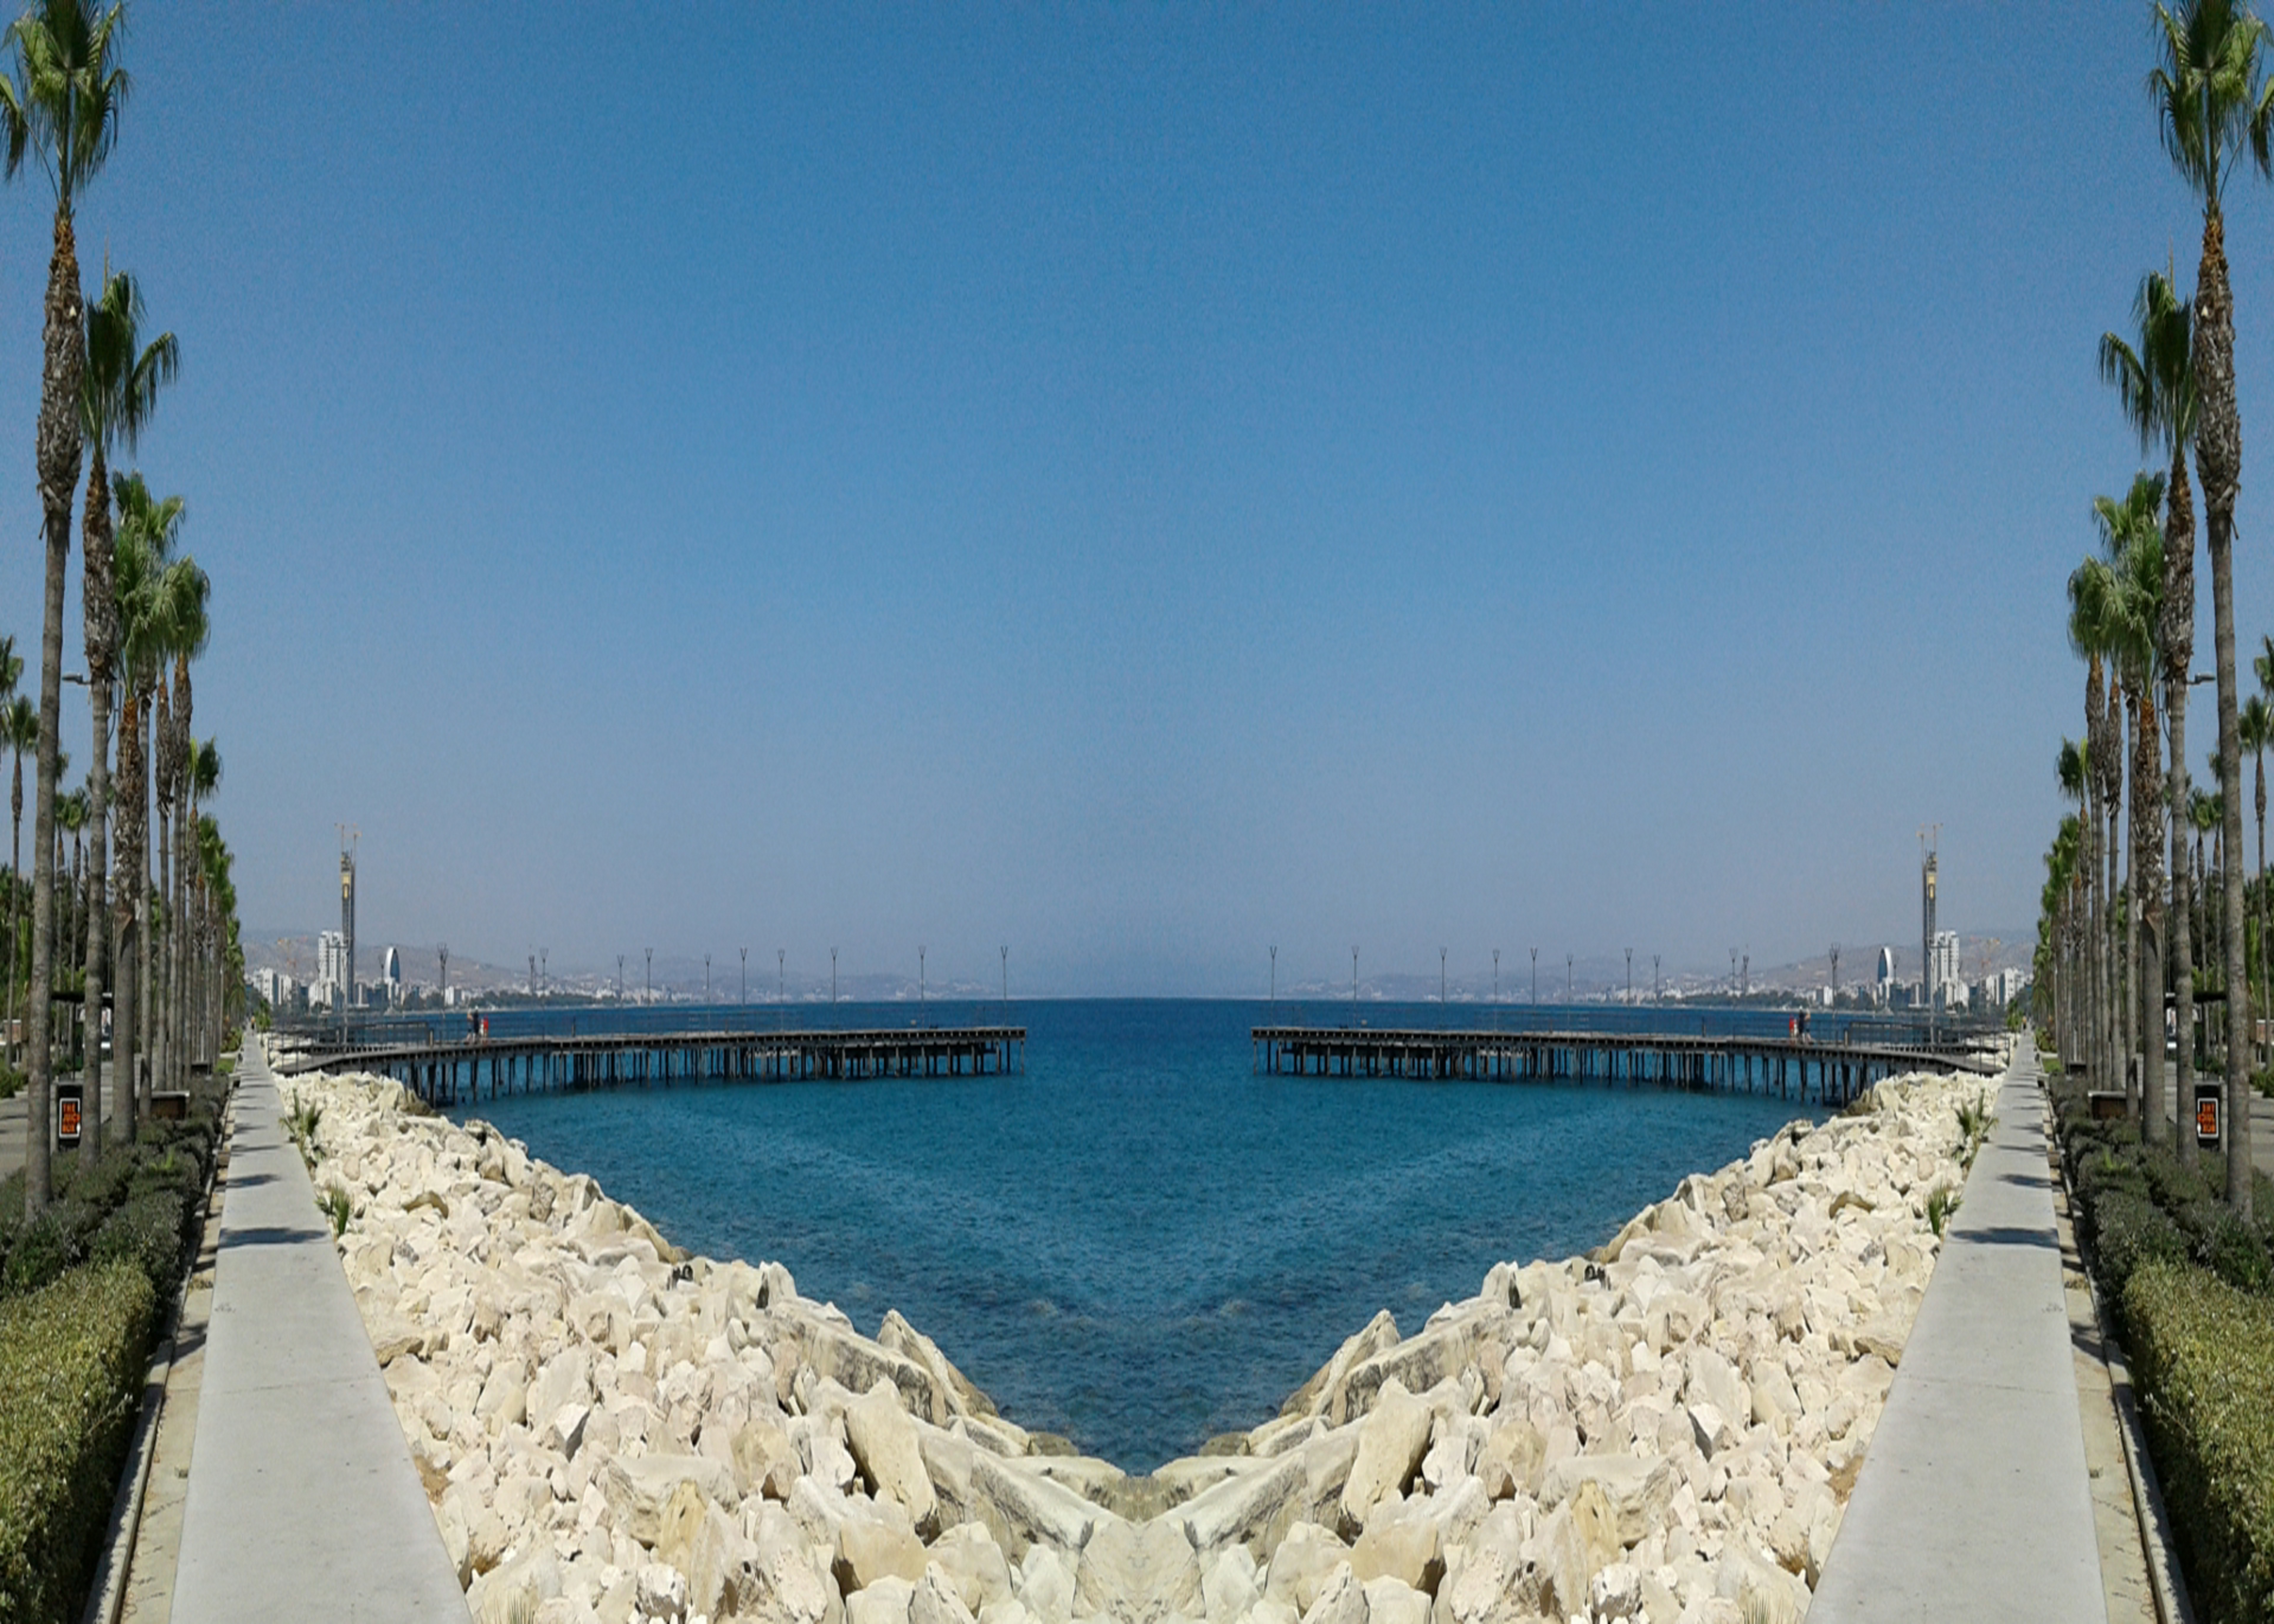
mirror, reflection, sky, sea, rocks, plant, coast, path, within walking, green, trees, pavement, water, water resources, azure, tree, coastal and oceanic landforms, bank, arecales, lake, dock, leisure, horizon, city, bridge, waterway, landscape, shore, calm, palm tree, boardwalk, channel, wood, urban design, fixed link, reservoir, bay, ocean, caribbean, rock, pier, harbor, tropics, nonbuilding structure, walkway, port, island, inlet, sound, tourism, canal, panorama, vacation, marina, promontory, resort, breakwater, tourist attraction, headland, levee, river, fisheye lens